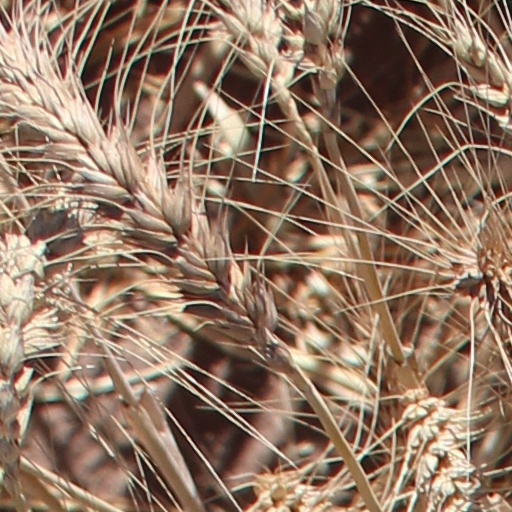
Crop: wheat